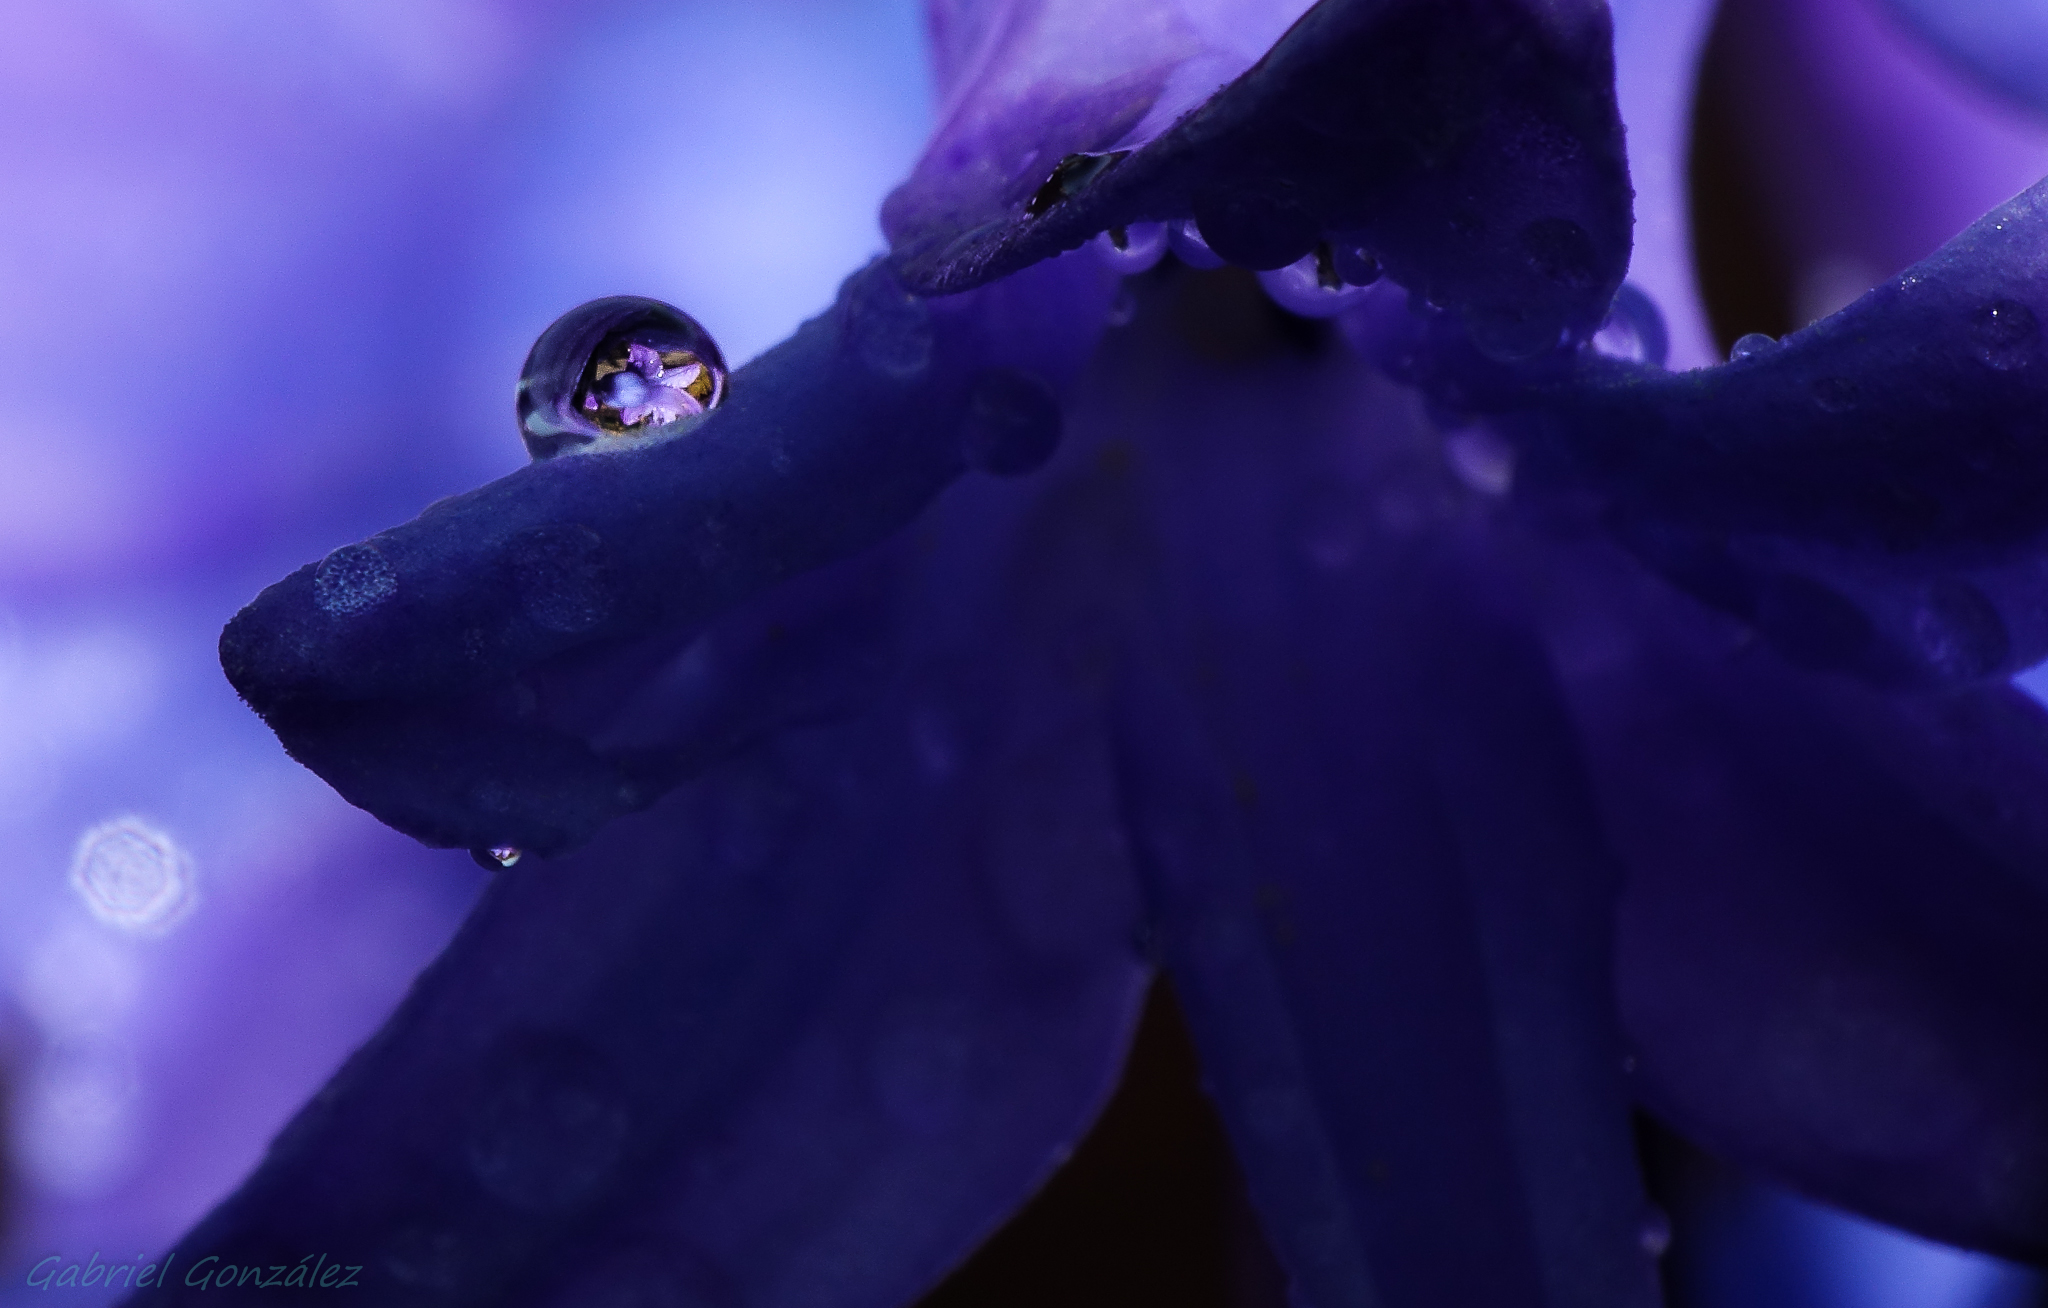
flower, purple, petal, blue, flowers, flores, ggl1, gaby1, xovesphoto, varios, some, sonyrx10, rx10, gphoto, gabrielcorua, xelodegalicia, raynox250, macro photography, marine invertebrates